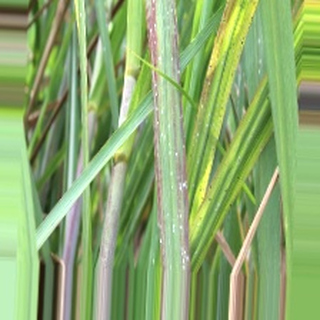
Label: sugarcane_bacterial_blight